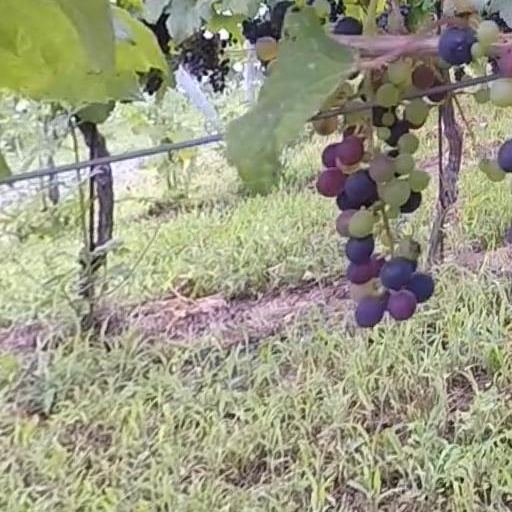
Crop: grape